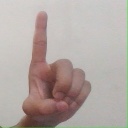
अक्षर: ड